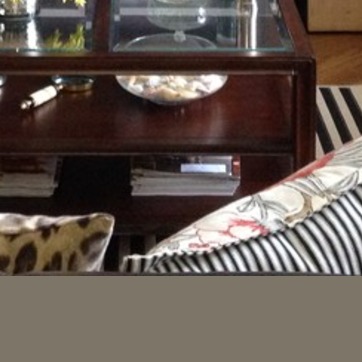
Material: paper